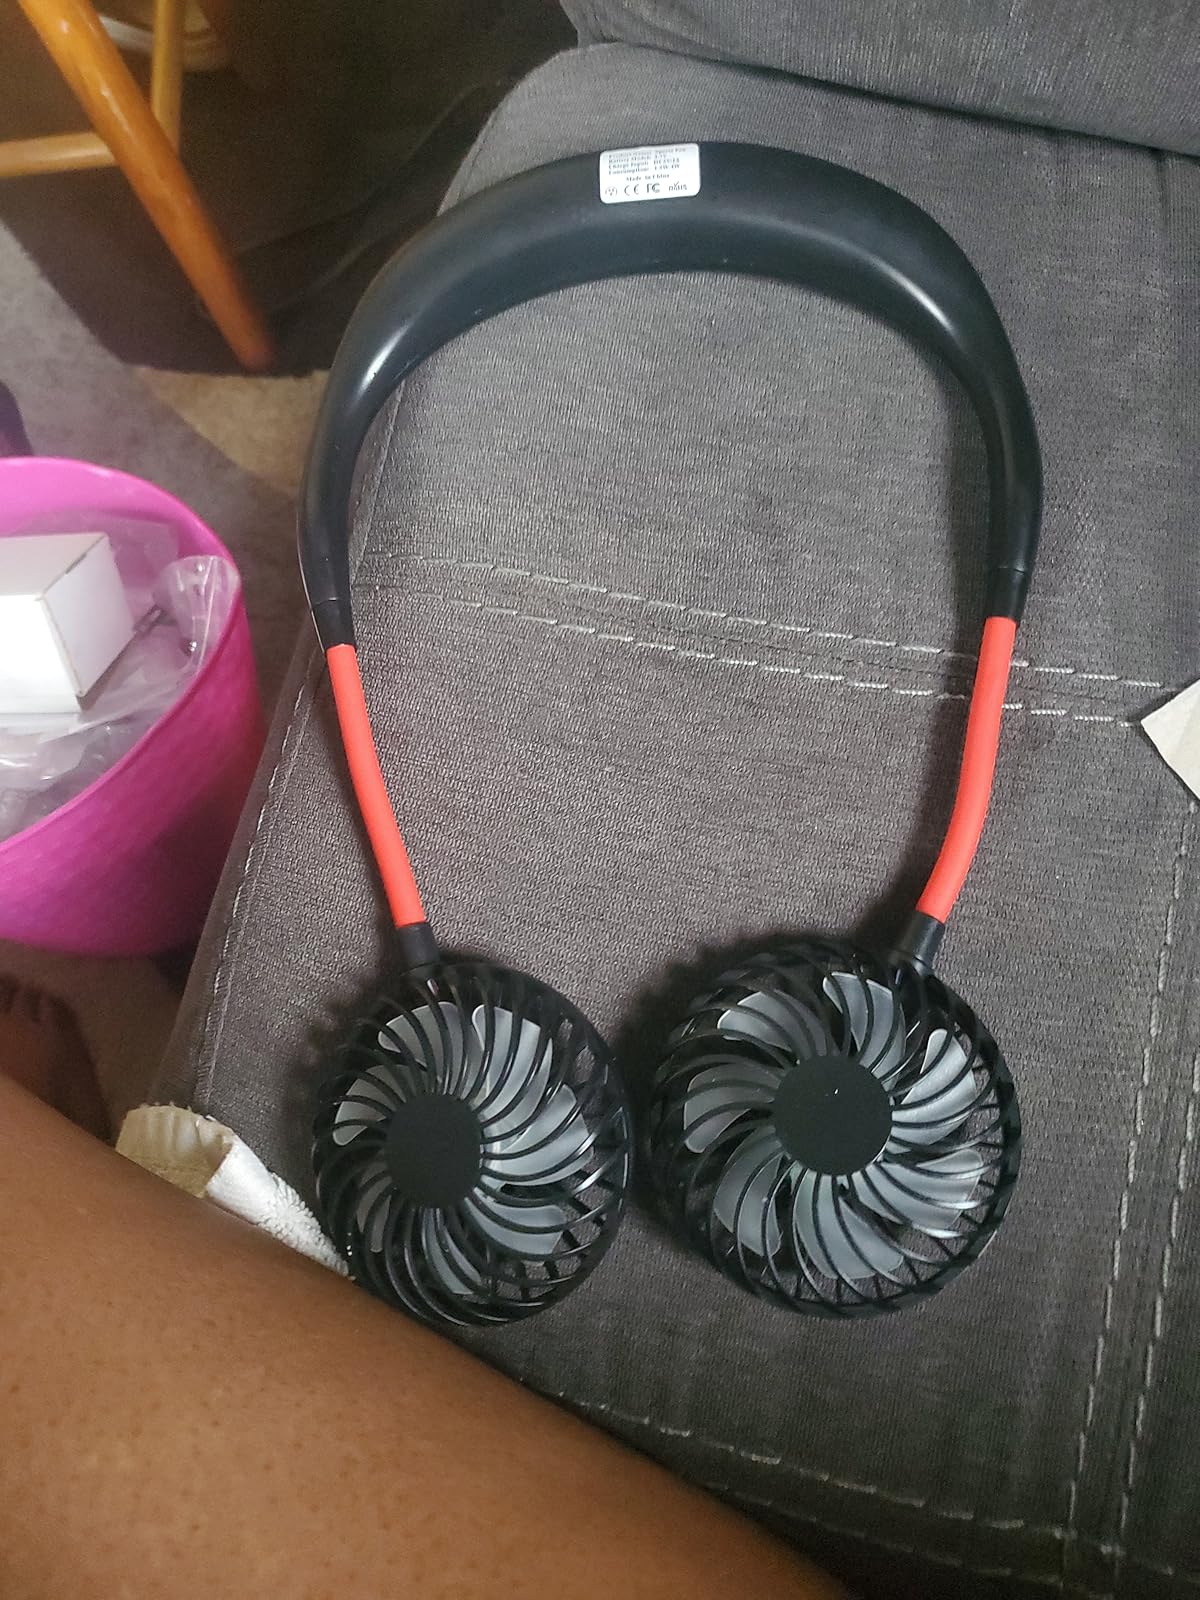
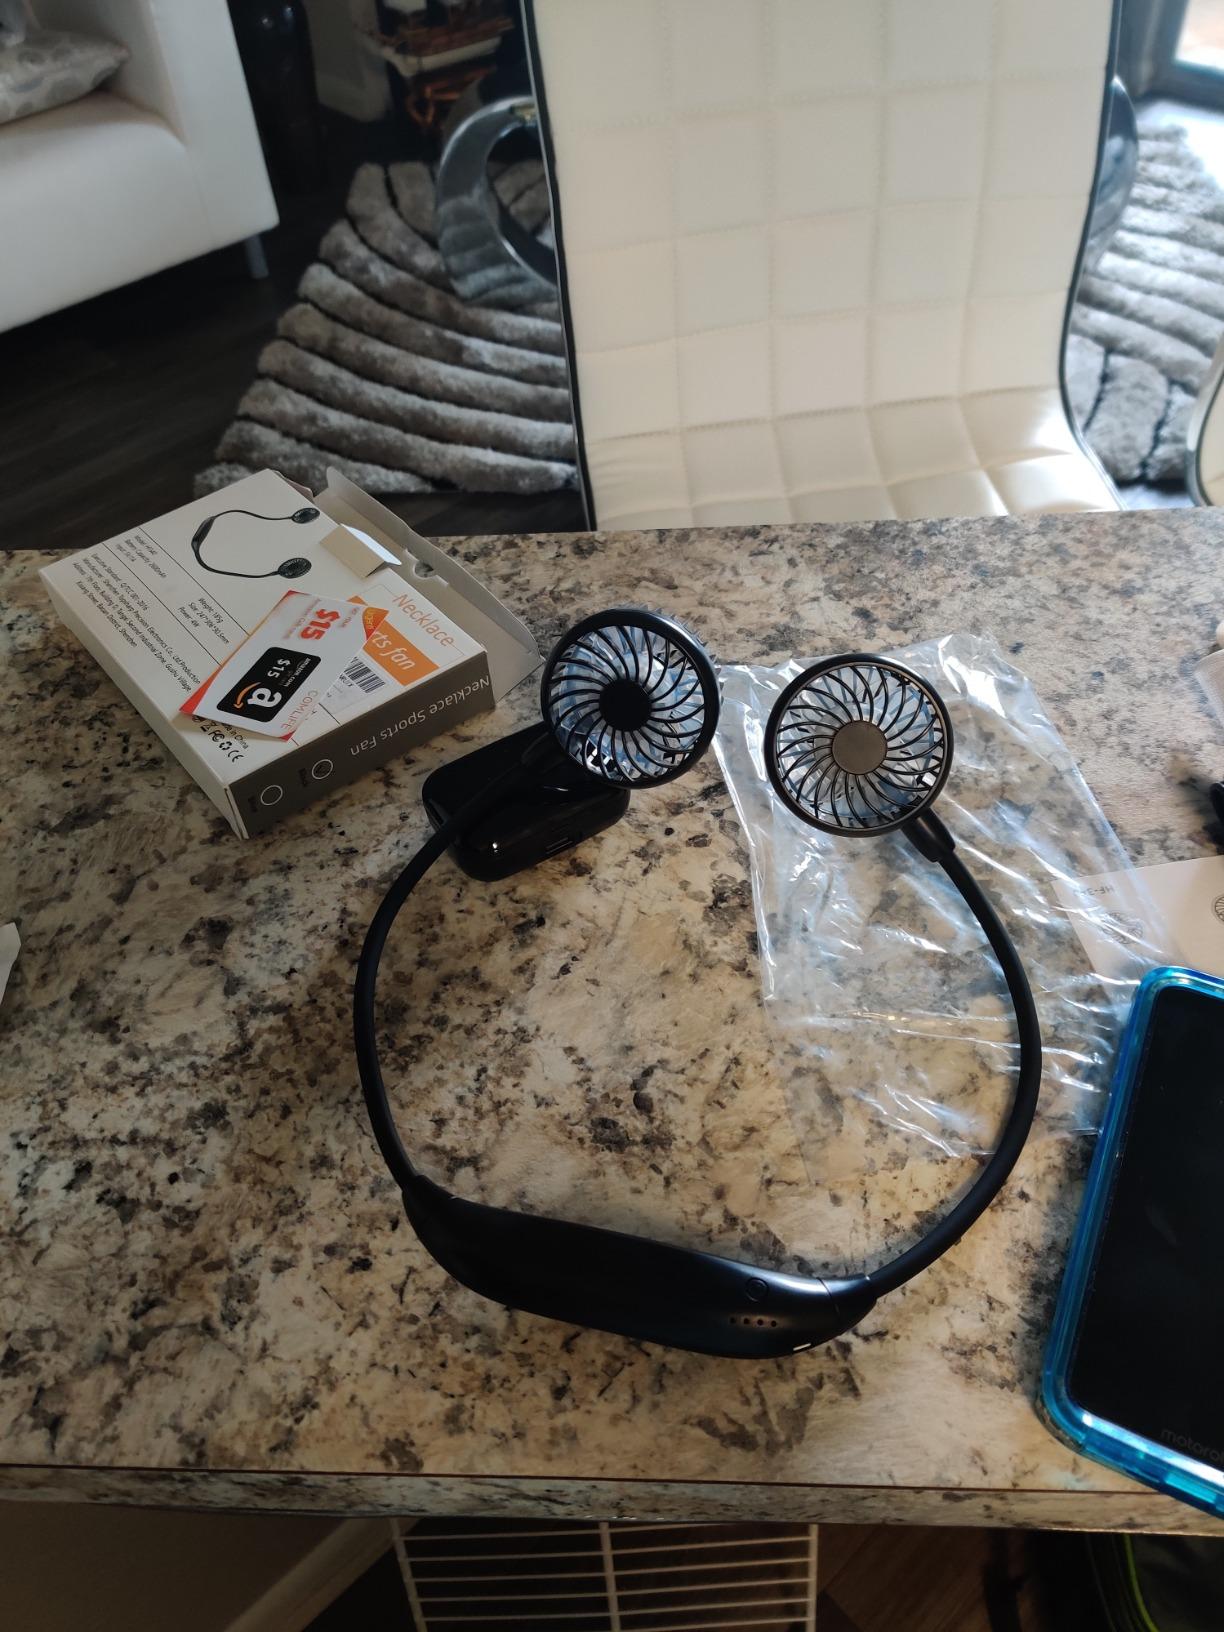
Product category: fan
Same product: no